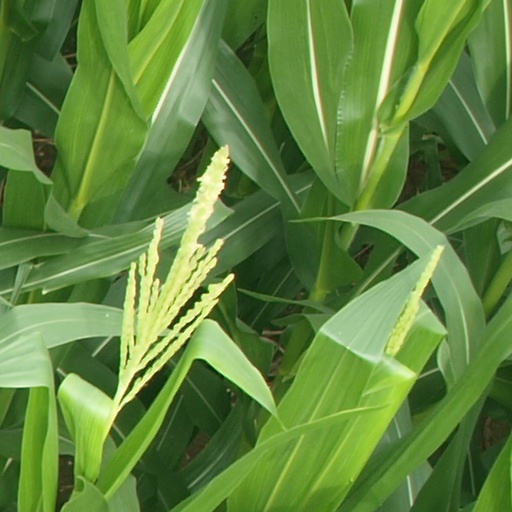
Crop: maize; corn